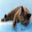
Label: cat